Yangon River

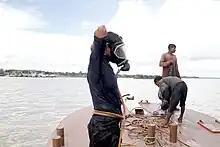
Coal divers prepare to dive in the Yangon River

The Twante Canal connects the Yangon River with the Irrawaddy Delta, once known as 'the rice bowl of Asia'. It consists of of lush teak plantations and mangrove swamps, many of which have now been cleared for rice production.